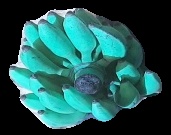
Variety: elakki-bale
Grade: grade3